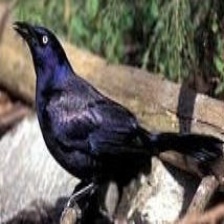
Species: BREWERS BLACKBIRD
Scientific name: EUPHAGUS CYANOCEPHALUS